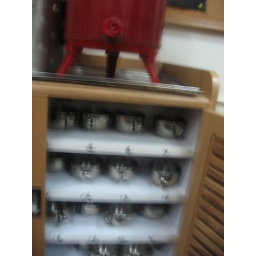
the classroom has its own water dispenser and each student has their own metal cup which they know by number